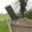
Label: bridge